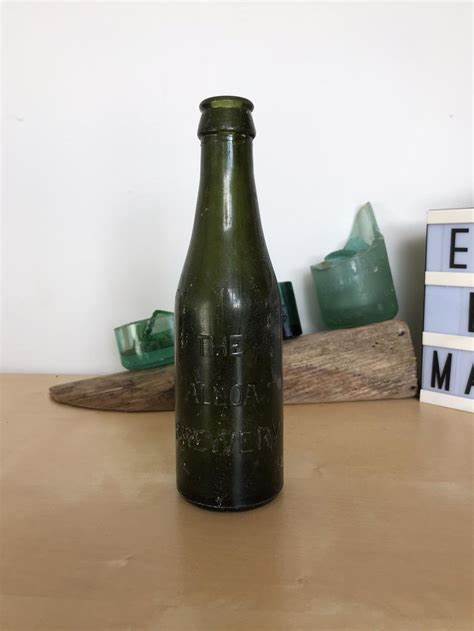
Label: glass